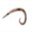
Label: worm